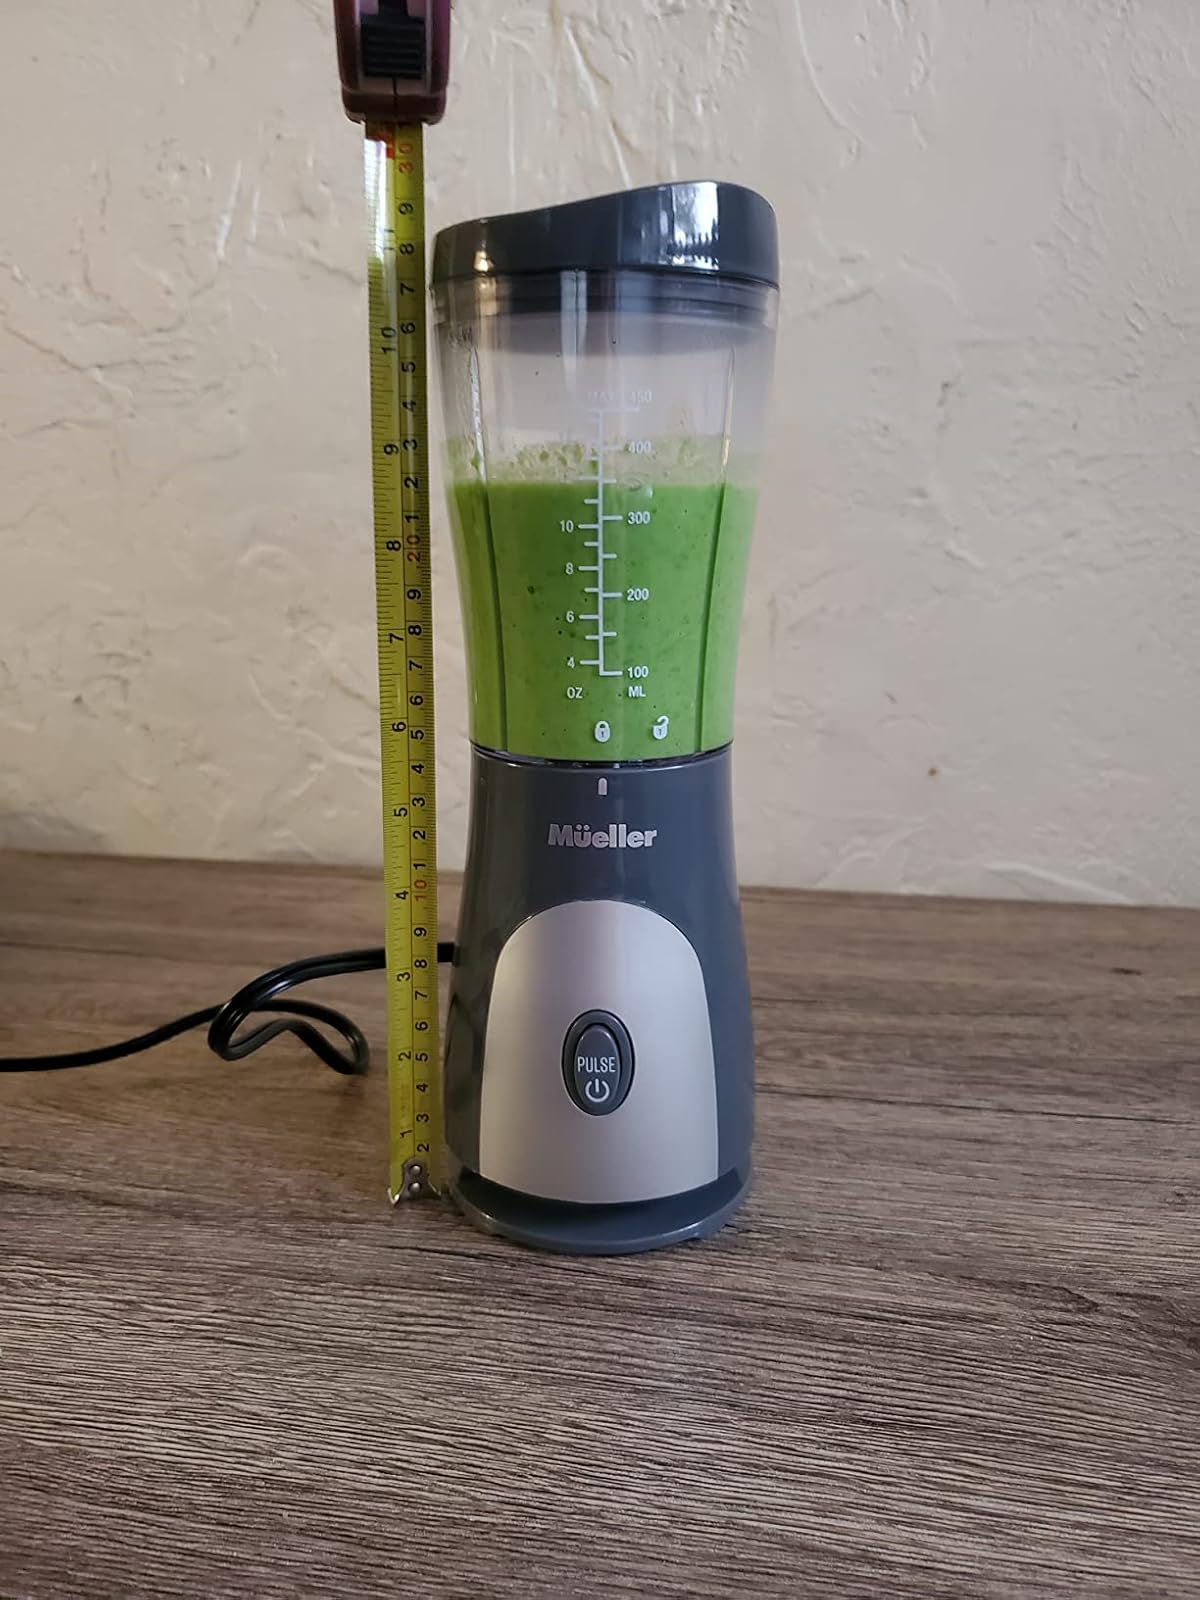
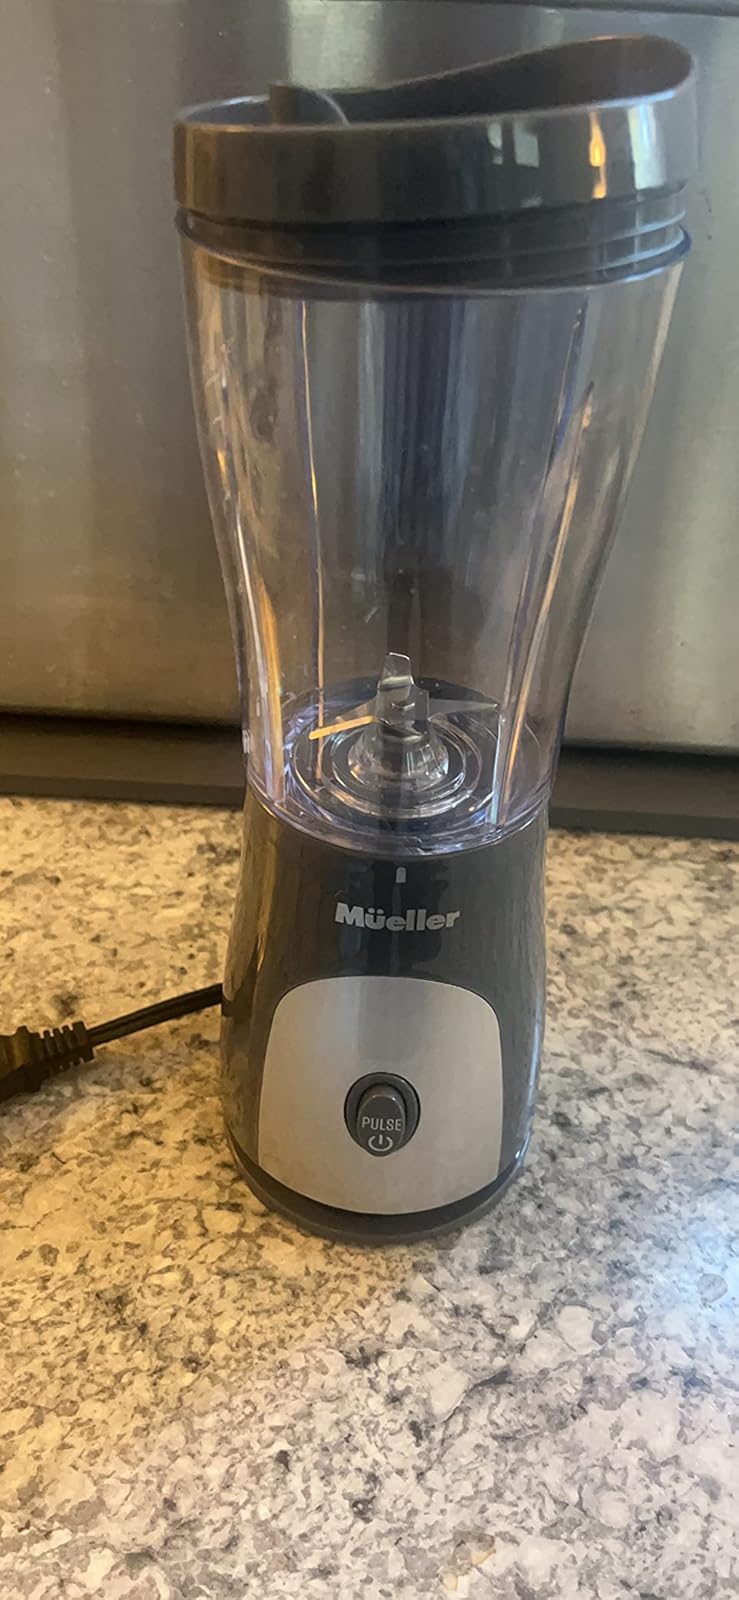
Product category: items_blender
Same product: yes